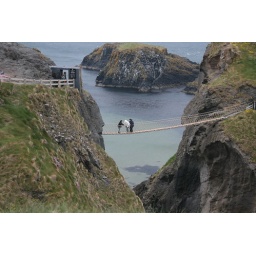
lady in white was afraid to cross